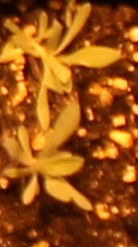
Label: Kochia